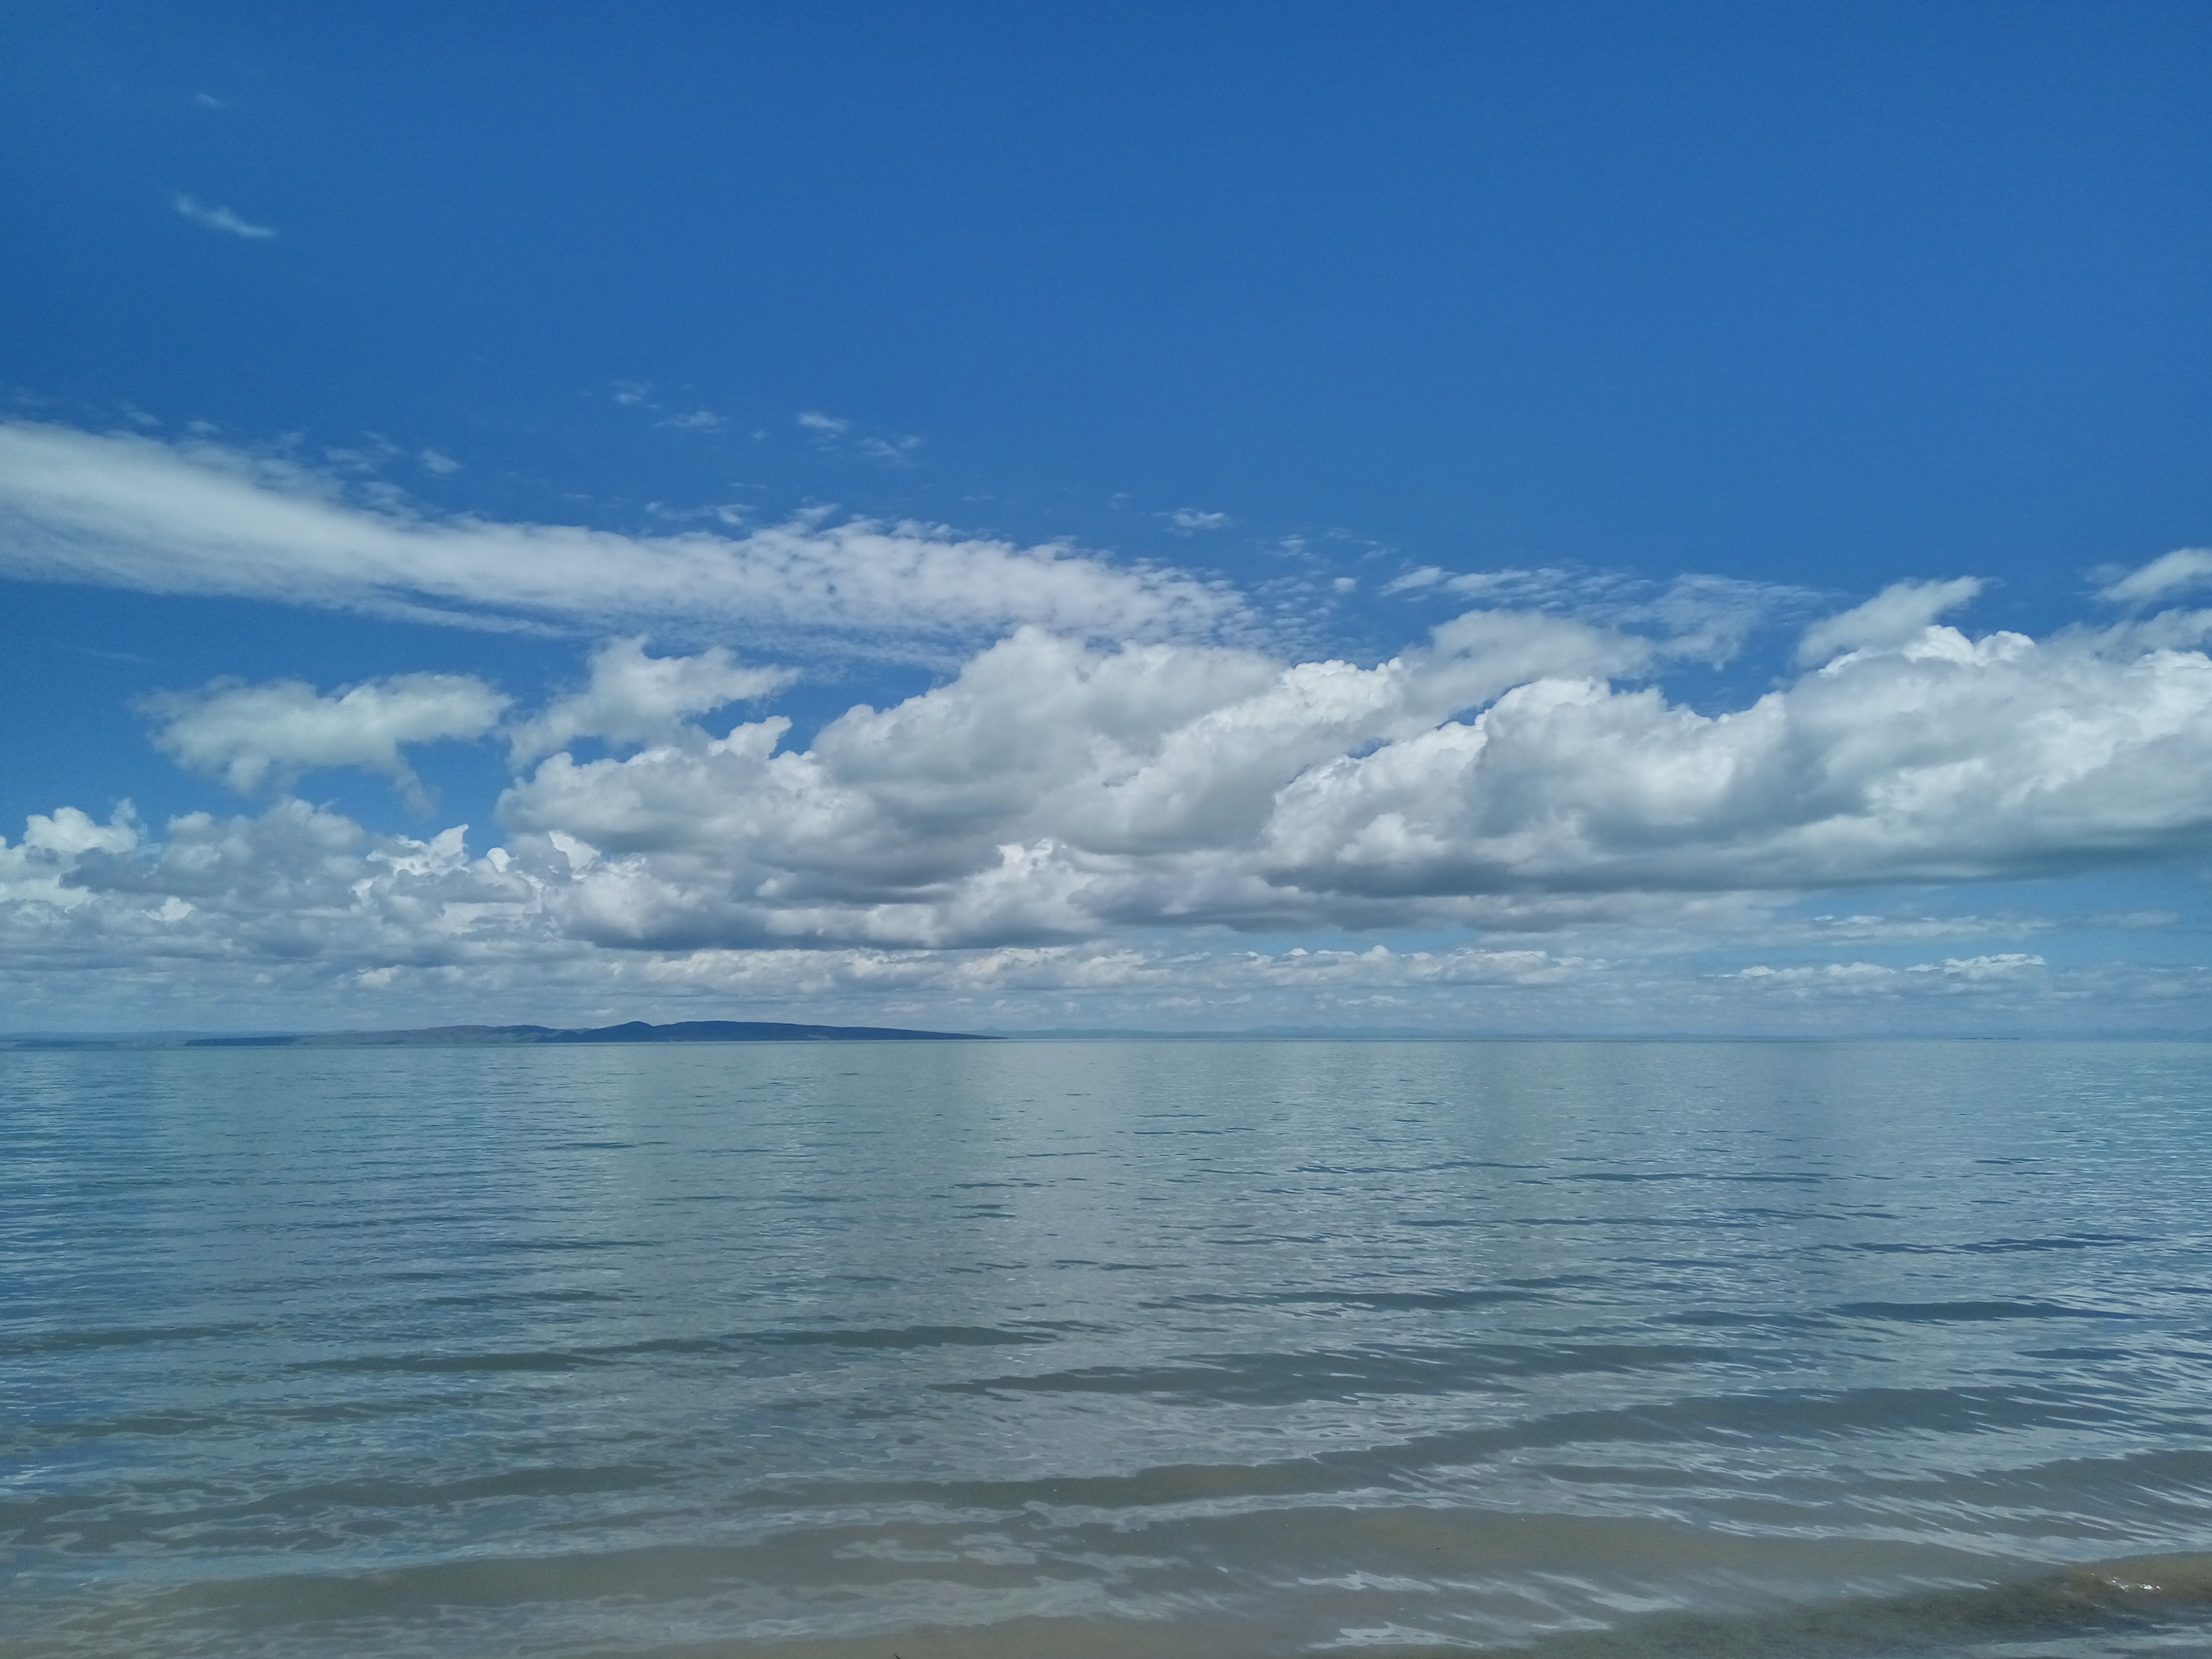
landscape, sea, coast, ocean, horizon, cloud, sky, shore, wave, lake, cumulus, bay, arctic, body of water, loch, qinghai lake, dark horse township, west town, arctic ocean, wind wave